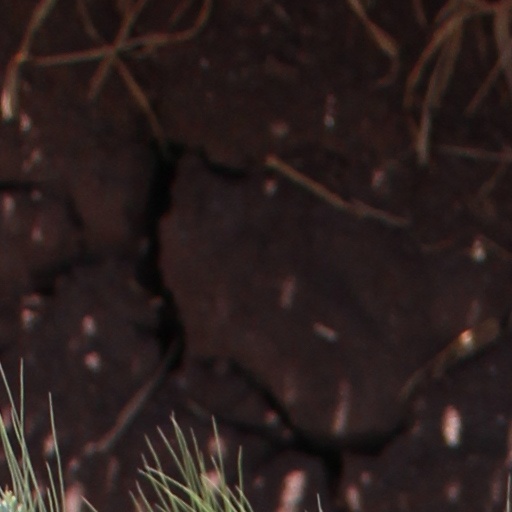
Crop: wheat